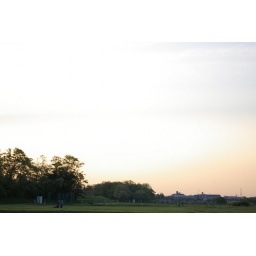
baseball ground under the pink sky